Belle Dingle

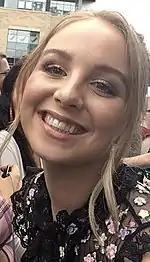
Taylor-Draper stated that she felt "honoured" to be given an issue-led storyline.

Belle decides she does not want to go to school, and her parents source a home tutor for her, and Belle "thinks that's great because she won't have to deal with people". Marlon Dingle (Mark Charnock) asks Belle to look after his daughter April Windsor (Amelia Flanagan), which Taylor-Draper notes is a "massive step for Belle" since it means that people are trusting her with responsibilities. However, after he sees Belle arguing with Gabby, he decides "he no longer wants her near his child", which is "really hard for Belle to deal with". The actress notes that although Gabby initiates the rivalry between them, Belle "becomes awful to Gabby". Someone is believed to be targeting Belle, putting abusive graffiti on her front door, smashing the windows at her home, and attacking her. After Belle believes she can communicate with Gemma and begins to follow her "instructions", producers confirmed that these events would form "an ongoing mental health storyline for Belle", who is experiencing trauma after Gemma's death and her experiences in prison. "Emmerdale" producers consulted with the Tees, Esk and Wear Valleys NHS Foundation Trust for the storyline, who stated that they were happy to lend support to the soap as it has "a great platform for raising awareness of serious mental illnesses like psychosis". She has an outburst, where she reveals that she is responsible for all of the targeted attacks, rather than Lachlan, who people believe to be the culprit. Taylor-Draper explained: "Gemma is tormenting her, bullying her but from within her own mind. It's not like she sees Gemma as a ghost, but Gemma is surrounding her. Belle is doing things because she is being told to. Everyone thinks she is being bullied and then attacked by Lachlan but it's not, it's her. It's coming from Gemma". The actress felt "honoured" to be given an issue-led storyline, and stated that she knew it would be "challenging" prior to beginning the story. She spoke to someone who had a "quite similar" story to Belle, in order to portray the mental illness correctly. The storyline progresses when Belle hears Gemma telling her that Edna Birch (Shirley Stelfox) has a problem with Belle, and encourages her to hurt her. Taylor-Draped stated that "Belle knows deep down" that Edna and Belle are fine, but she "feels obliged to attack Edna in some way – just to make Gemma calm down". The storyline reaches a "climax" in January 2015 when Belle bites Katie Sugden (Sammy Winward) and locks herself in a car, leading medical professionals to get involved. Katie later dies by falling through the floor in a farm, and despite having no involvement in her death, Belle blames herself. She attempts suicide, and is hospitalised.